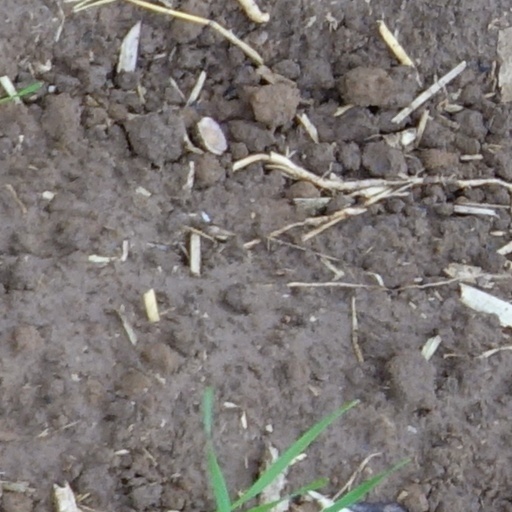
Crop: wheat